History of Asturias

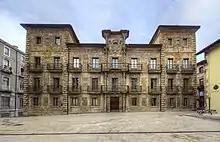
Camposagrado Palace in Avilés, an example of a stately baroque palace typical of Asturian architecture.

In the 17th century, Asturias faced a precarious situation beginning with an epidemic that started in 1598 and would ultimately claim 20% of the population. There was another pandemic in 1693. Despite these demographic shocks, Asturian population had an important growth, especially on the coast and in the valleys. Economically, the introduction of maize into Asturian agriculture, favored by the region's rainy climate, benefited rural subsistence economies. Bishop Fernando Valdés Salas of Salas founded the University of Oviedo, which began operating in 1608, and the construction of Oviedo Cathedral was completed during this period.